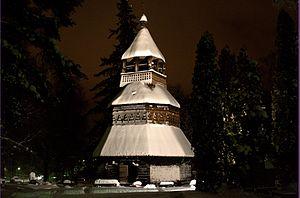
Ruokolahti est une municipalité du sud-est de la Finlande, à la frontière avec la Russie. La commune se trouve dans la province de Finlande méridionale et la région de Carélie du Sud.